Marilyne Canto

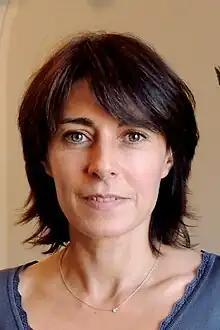

Marilyne Canto (born 18 November 1963) is a French actress and film director. She won the 2007 César Award for Best Short Film for "Fais de beaux rêves".